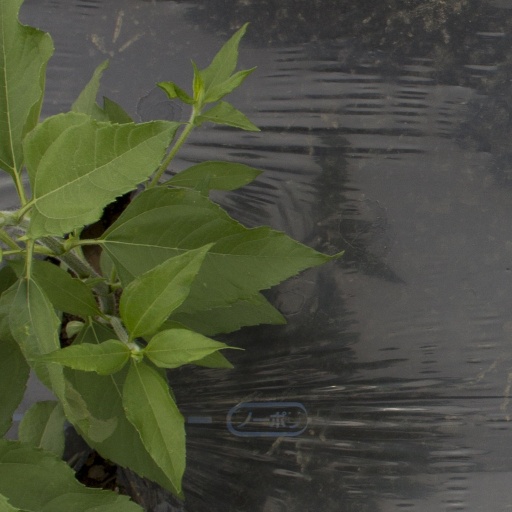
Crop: Jerusalem artichoke